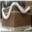
Label: worm